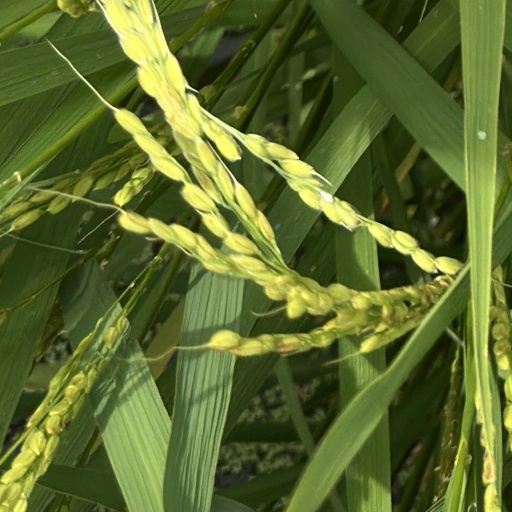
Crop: rice